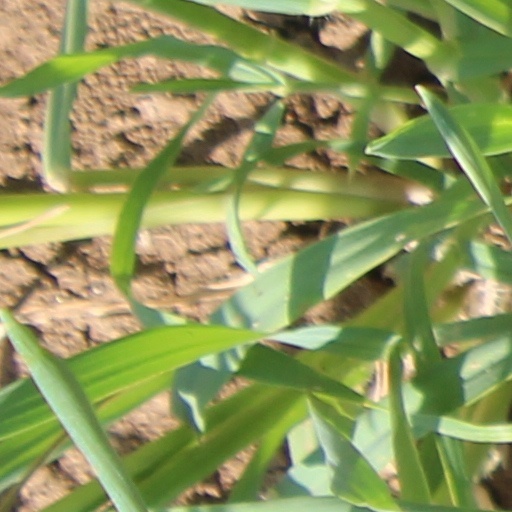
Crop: wheat